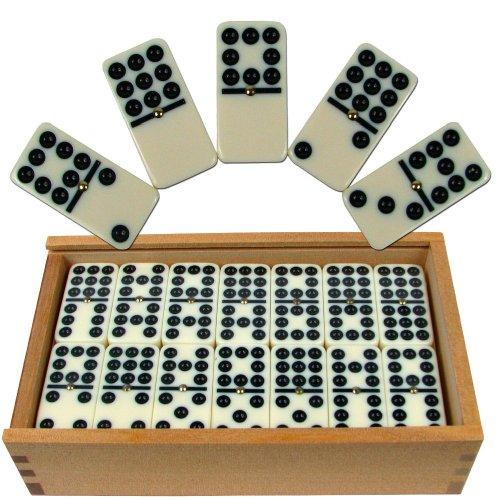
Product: Premium Set of 55 Double Nine Dominoes with Wood Case, Brown
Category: Toys & Games | Games & Accessories | Tile Games
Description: Set of 55 dominoes; quality plastic construction.
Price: $15.95
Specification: ProductDimensions:4.6x7.6x2inches|ItemWeight:1.63pounds|ShippingWeight:1.63pounds(Viewshippingratesandpolicies)|DomesticShipping:ItemcanbeshippedwithinU.S.|InternationalShipping:ThisitemcanbeshippedtoselectcountriesoutsideoftheU.S.LearnMore|ASIN:B002TFEK1E|Californiaresidents:ClickhereforProposition65warning|Itemmodelnumber:12-2409|Manufacturerrecommendedage:18months-6years